Valvrave the Liberator

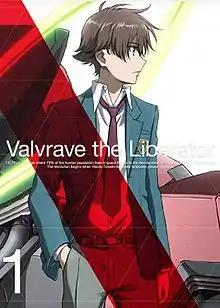
Cover of the first Blu-ray Disc volume, showing Haruto and the RM-011 Valvrave 1/VVV-I "Hito"

is a Japanese mecha anime series produced by Sunrise. It is directed by Kō Matsuo and written by Ichirō Ōkouchi. The series is set in a futuristic date in which three factions divided from 70% of mankind are in war. It focuses on Haruto Tokishima, a high school student from the faction of JIOR who pilots one of the highly advanced weaponized mecha technology called the Valvrave to stop the Dorssian forces.